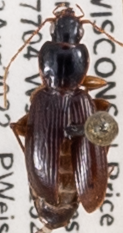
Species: Synuchus impunctatus
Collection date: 2022-08-23
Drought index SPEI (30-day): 0.17
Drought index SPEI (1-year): -0.39
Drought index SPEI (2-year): -0.39